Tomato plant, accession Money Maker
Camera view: vertical (180 deg); turntable rotation: 300 degrees
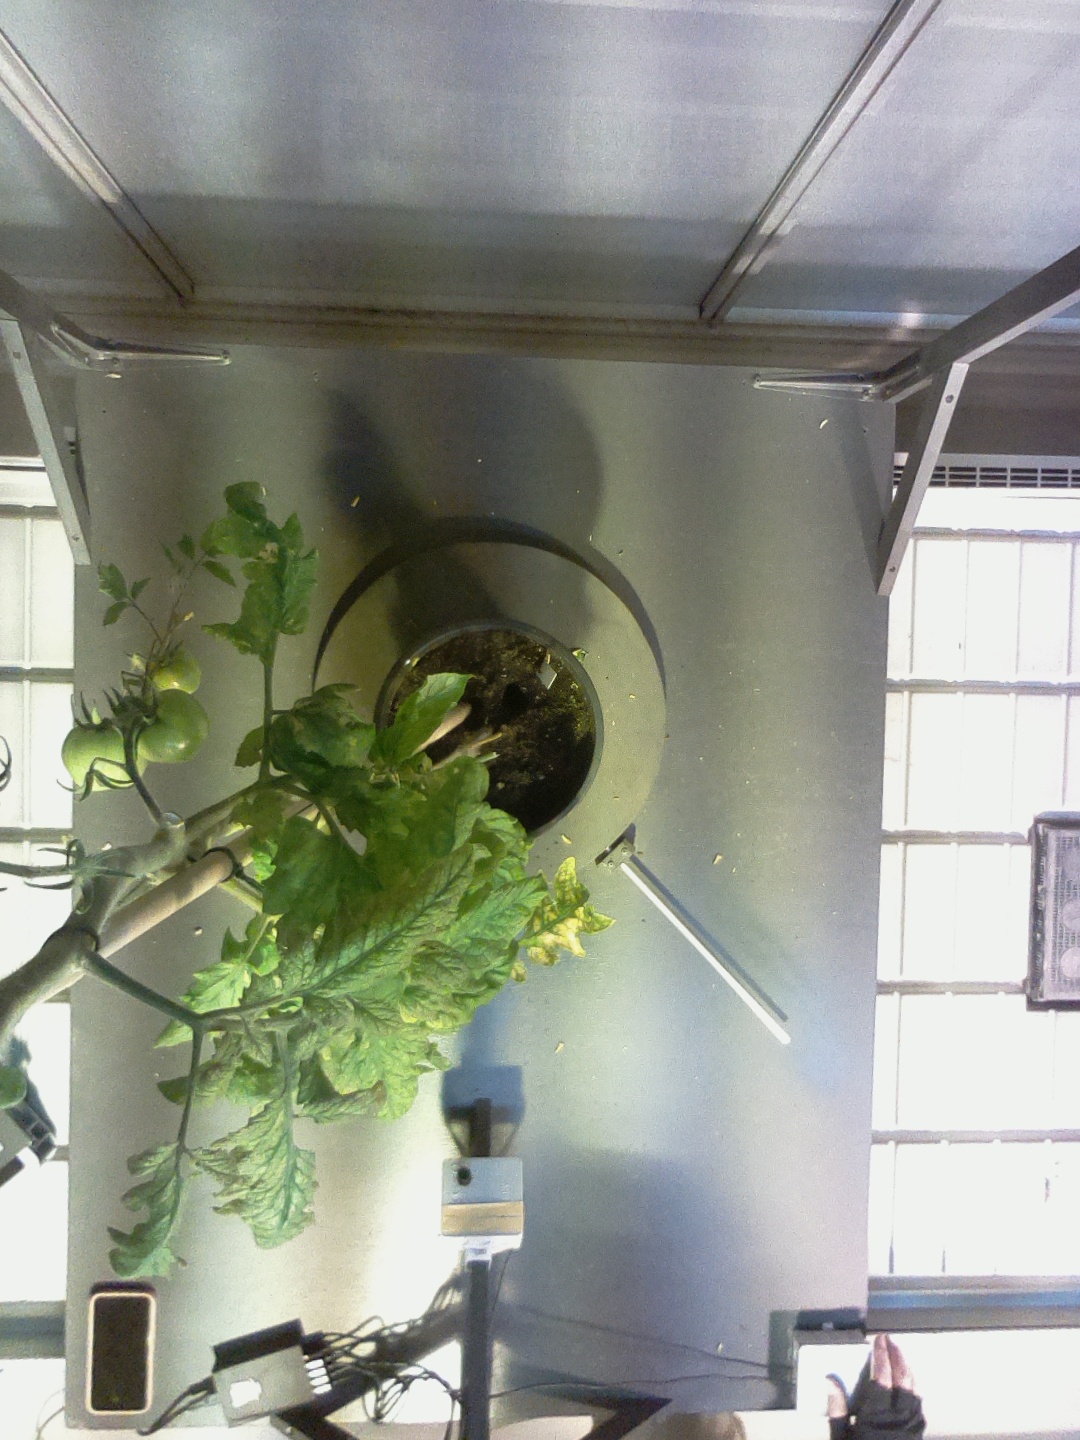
BBCH growth stage 77: 70%-80% of final fruit size